2008 Japanese Grand Prix

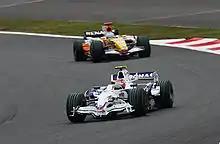
Robert Kubica leads from Fernando Alonso early in the race.

The conditions on the grid were dry before the race. The air temperature was and the track temperature was ; conditions were expected to remain consistent throughout the race. Most of the frontrunners began the race on the harder compound tyre; only Massa was using the softer option. The attendance on the day of the Grand Prix was 105,000 people. Räikkönen accelerated faster than Hamilton off the line, getting ahead of him down the first straight, but the McLaren driver pulled into the Ferrari's slipstream, before swerving to overtake Räikkönen in the inside of the corner. Going into the first corner, Hamilton badly locked-up his front wheels while braking and ran wide; although there was no contact, Räikkönen was also forced wide in avoidance. This was then followed by contact with Kovalainen, which finally forced Räikkönen off the track. All three drivers dropped back down the field as a result of the incident. Kubica took the lead ahead of Alonso and Kovalainen after the corner, avoiding collisions as other cars locked their tyres on the cold track. Fisichella drove into the back of Barrichello, scattering carbon fibre over the track. Coulthard collided with Bourdais and then Piquet, sustaining suspension damage and sliding into the barriers after turn two. Nakajima left the track trying to avoid Coulthard, although he managed to rejoin after losing his front wing. The Japanese driver made a pit stop at the end of the lap for a new wing.